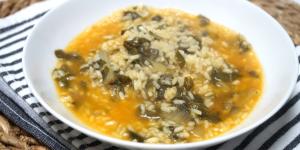
arroz con acelgas valenciano